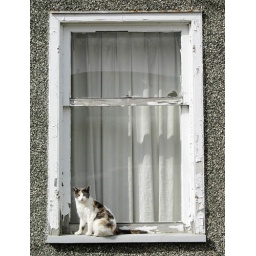
A cute little image Nina and I spotted while driving through Wolf Lake in West Quebec